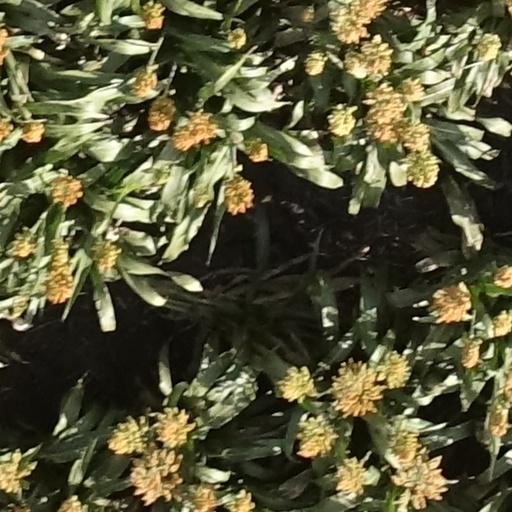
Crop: sorghum